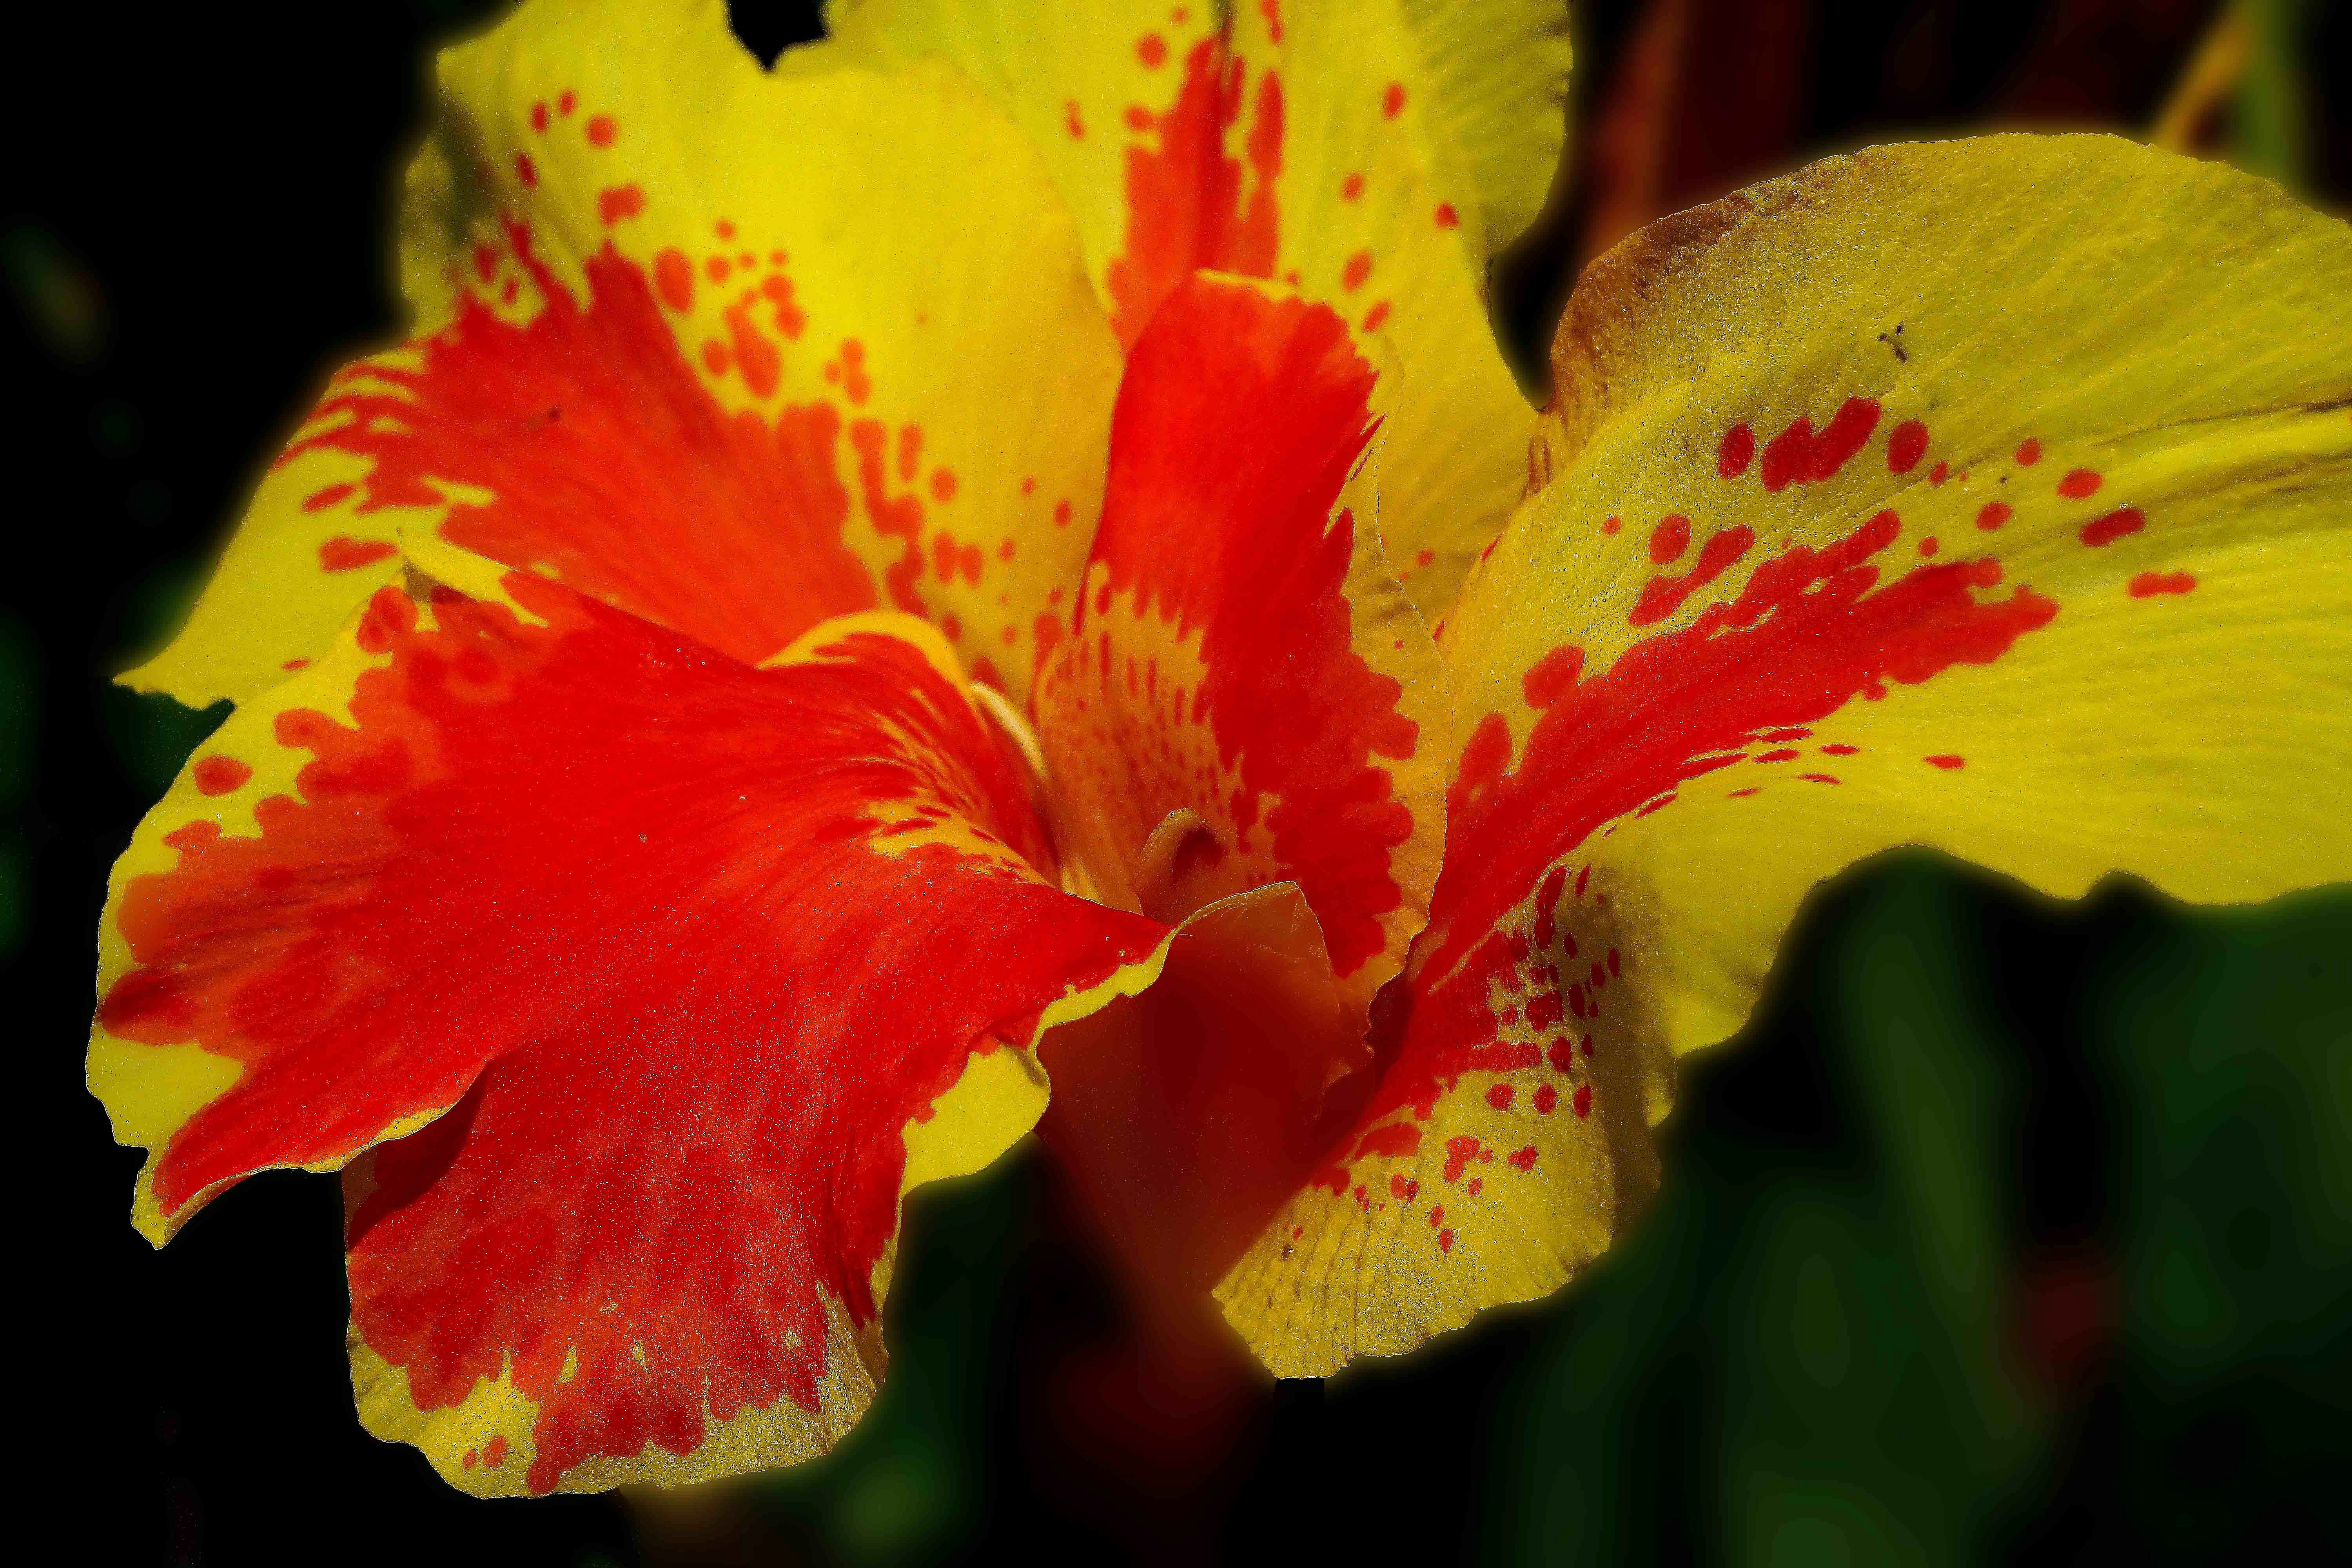
nature, plant, leaf, flower, petal, photo, red, macro, botany, yellow, flora, flowers, close up, naturaleza, flores, a77, g, ggl1, gaby1, xovesphoto, gabrielcorua, xelodegalicia, sonya77v, sonyslta77v, macro photography, flowering plant, canna lily, plant stem, land plant, canna family